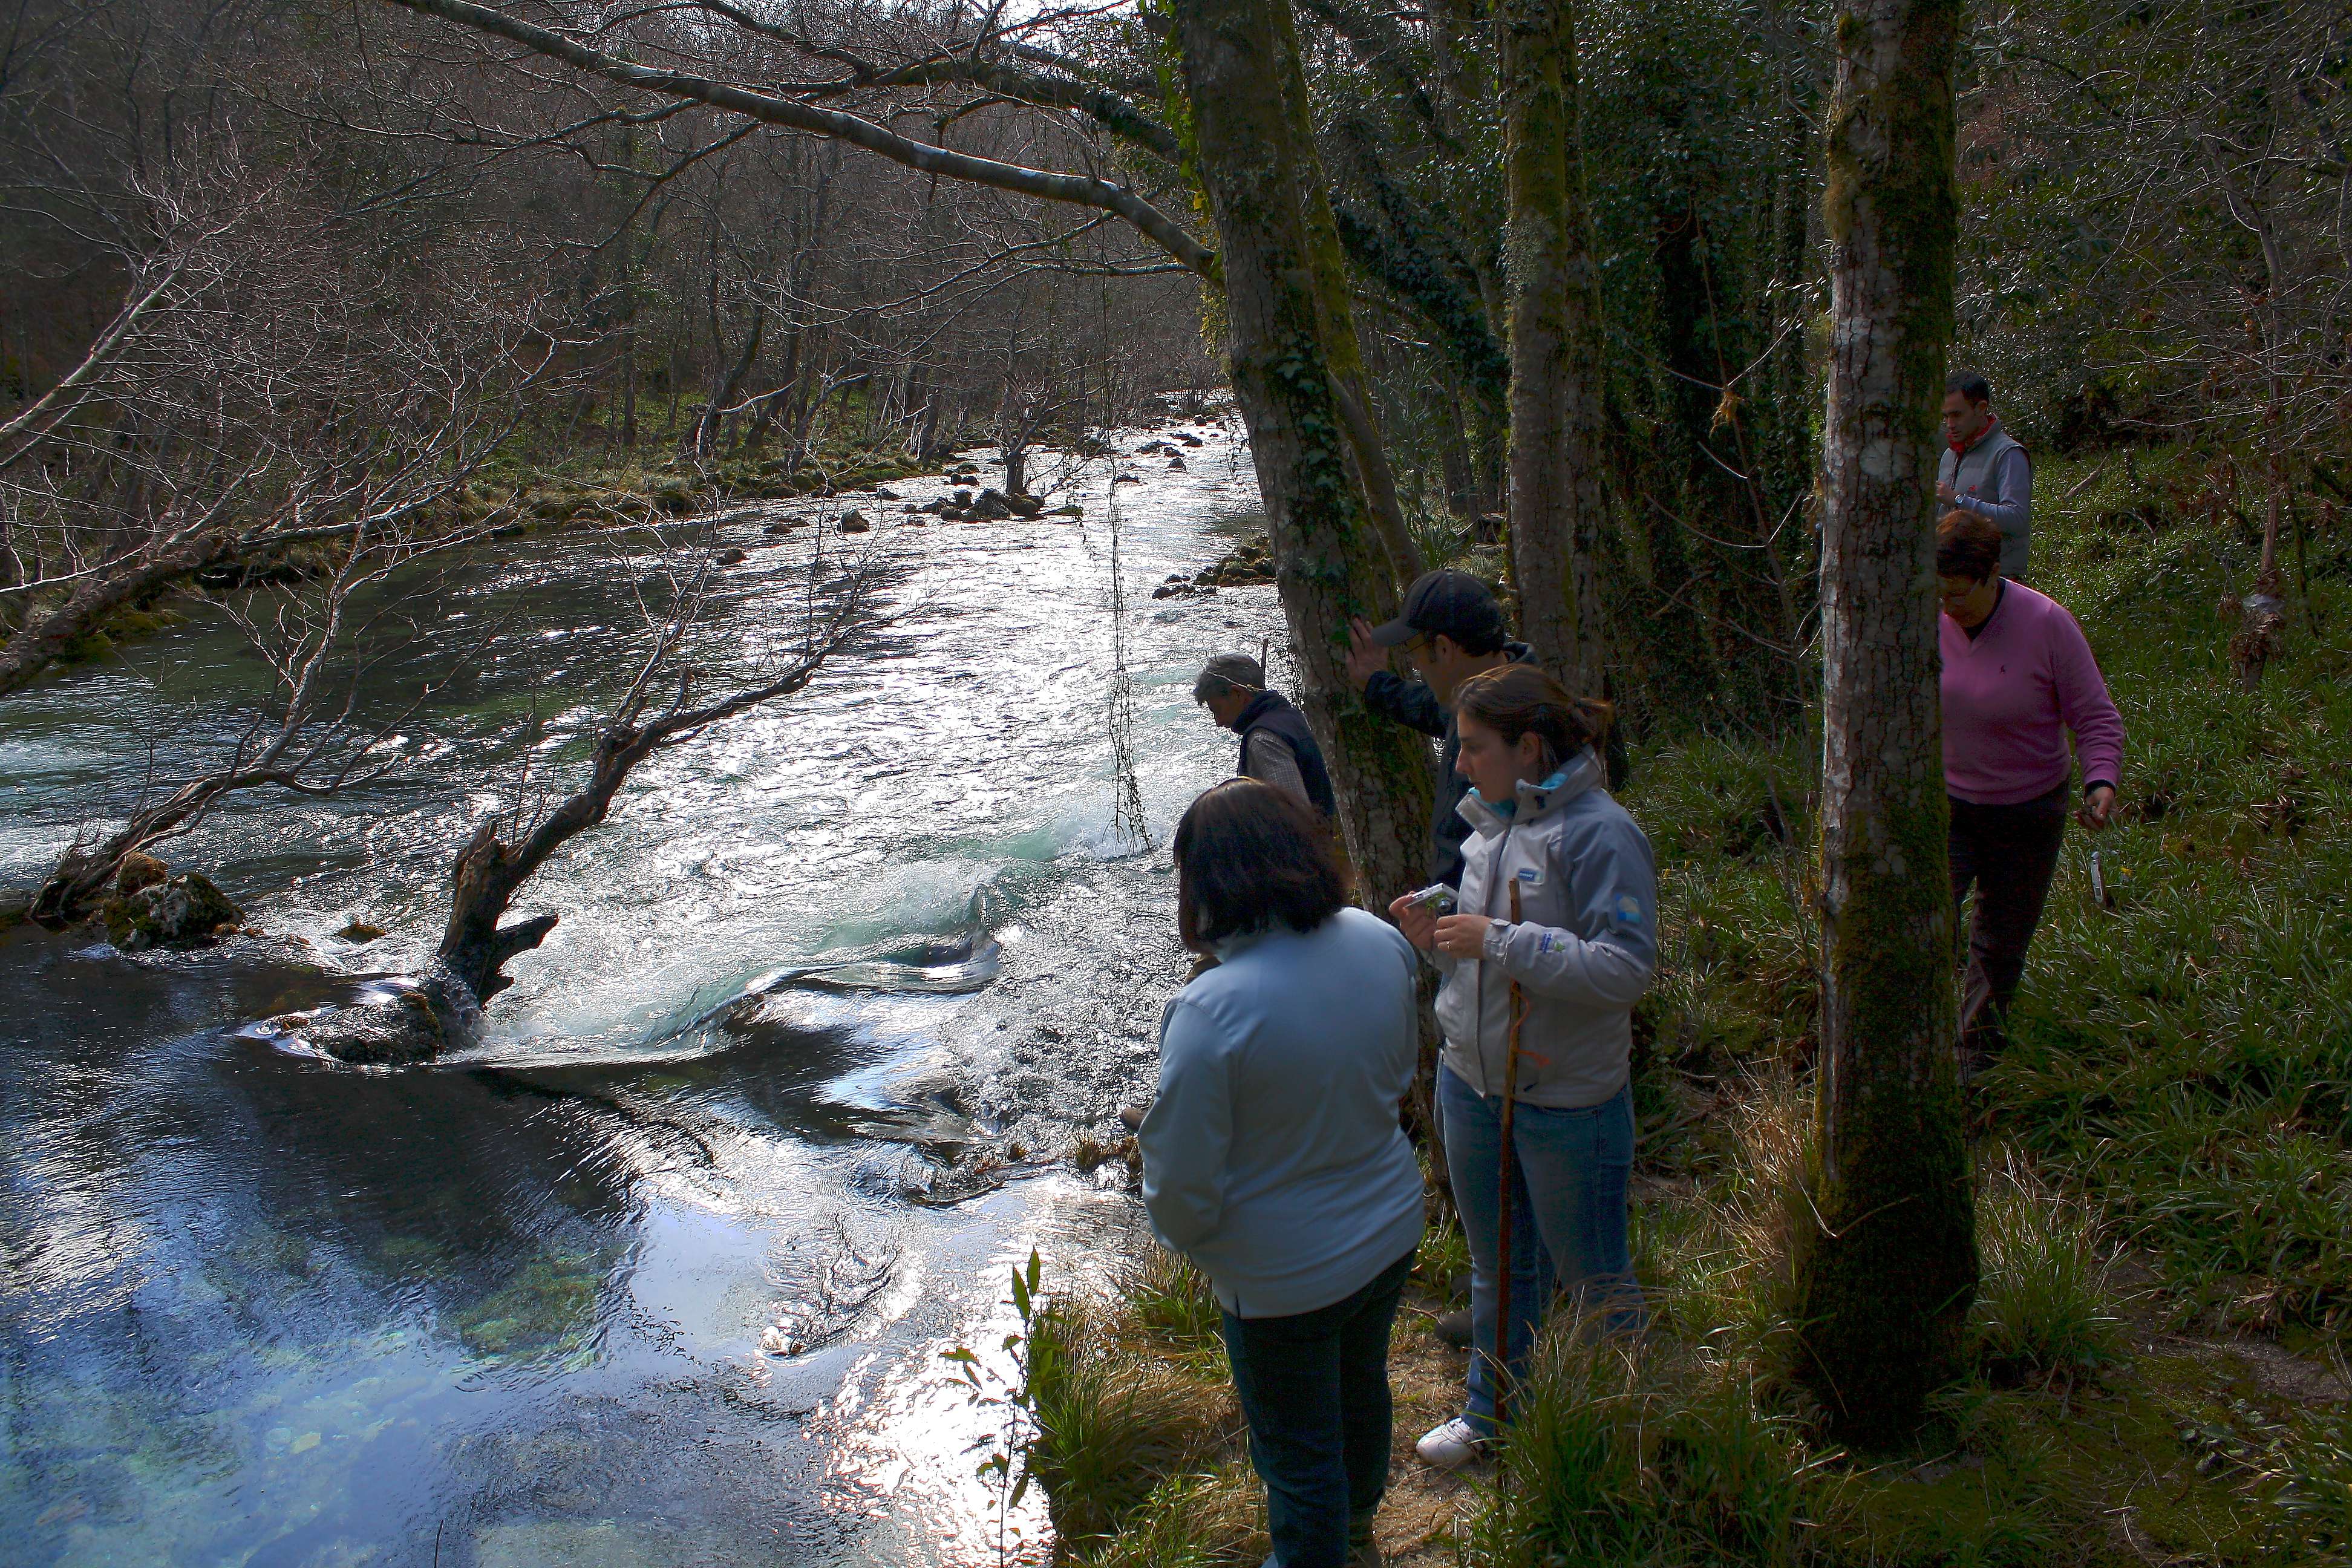
tree, water, forest, wilderness, walking, hiking, trail, adventure, river, stream, spain, galicia, pontevedra, woodland, espana, ggl1, alama, canoneos1000d, rioverdugo, racelo